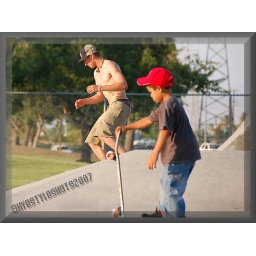
Kid in the red hat